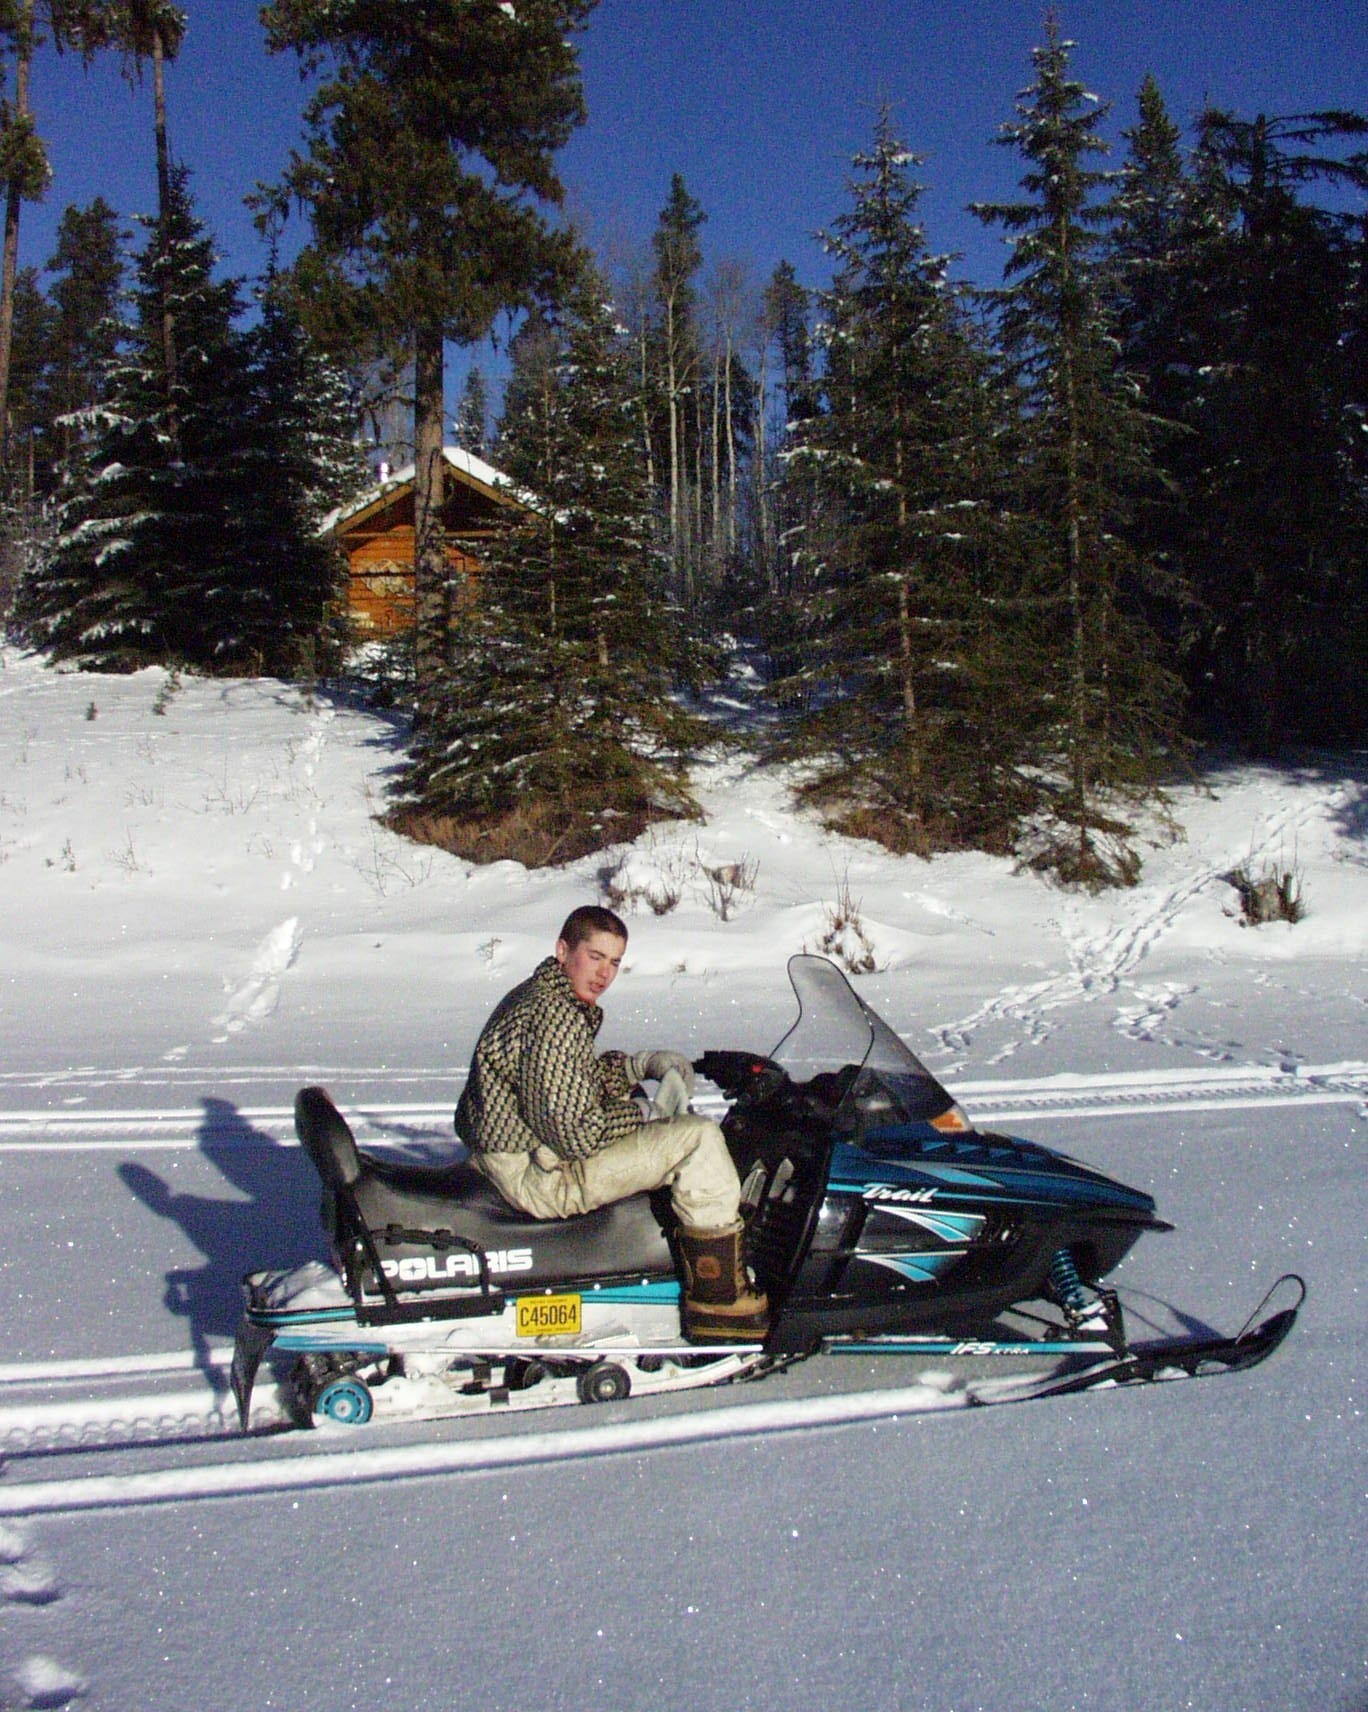
nature, snow, cold, winter, white, sport, boy, transportation, ice, vehicle, frozen lake, winter sport, fun, sports, footwear, racing, sled, winter dream, motorsport, land vehicle, auto racing, snowmobile, snow mobile